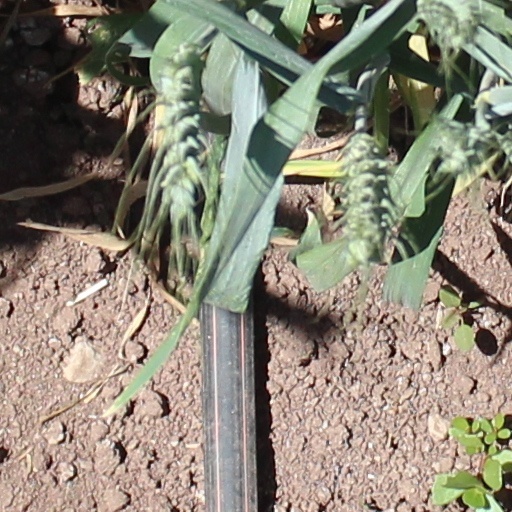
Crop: wheat